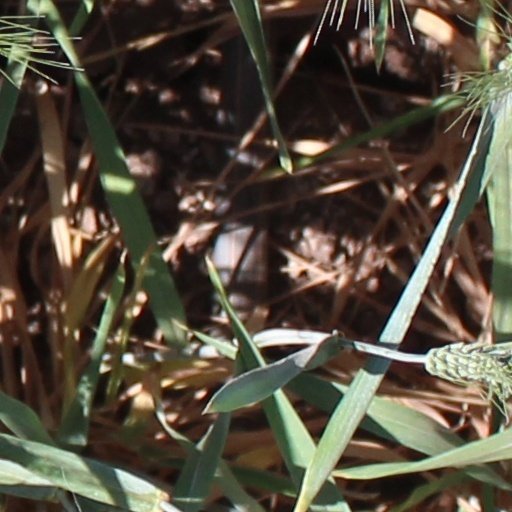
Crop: wheat